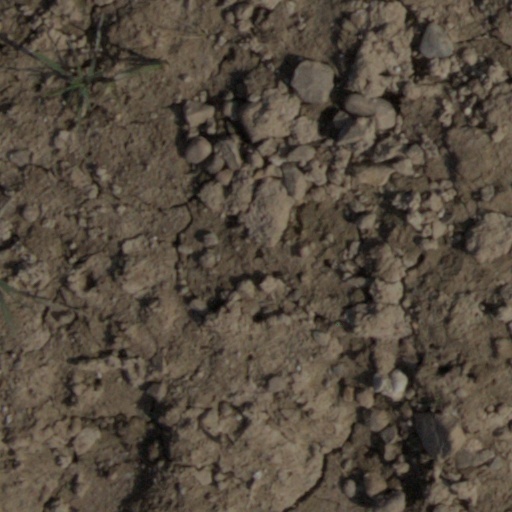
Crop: wheat